Lady with an Ermine

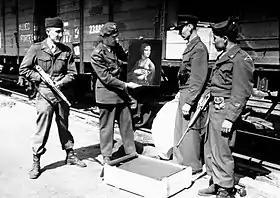
"Monuments Men" – Frank P. Albright, Everett Parker Lesley, Joe D. Espinosa – and Polish liaison officer Karol Estreicher pose with the painting upon its return to Poland in April 1946.

The painting travelled widely during the 19th century. During the November Uprising in 1830, the 84-year-old Princess Czartoryska rescued it in advance of the invading Russian army, hid it, and sent it 150 km south to the Czartoryski palace at Sieniawa. Soon after, it was transferred to the Czartoryski place of exile in Paris, the Hôtel Lambert. The family returned to Poland in 1869, settling in Kraków. In the tumultuous aftermath of the German occupation of Paris in 1871 and the Commune, the family brought the painting to Kraków in 1876 and the museum opened in 1878. During World War I, the painting was moved to the Gemäldegalerie Alte Meister in Dresden for safe-keeping, returning to Kraków in 1920.